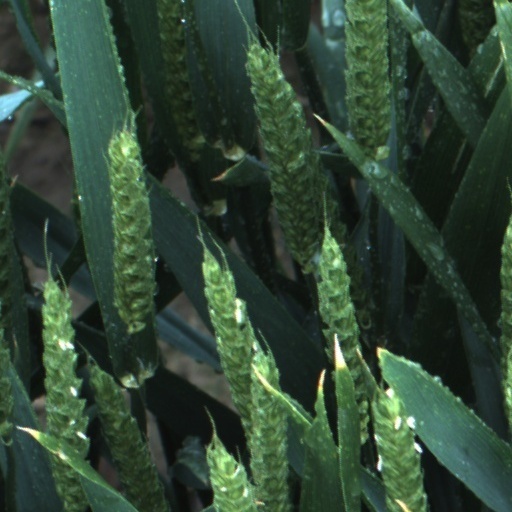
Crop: wheat